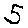
Label: 5